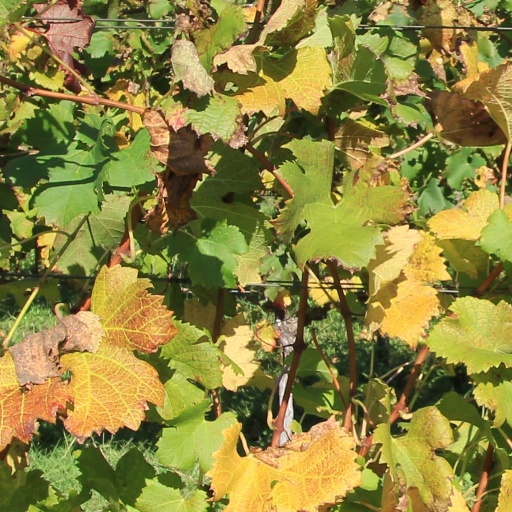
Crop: grape